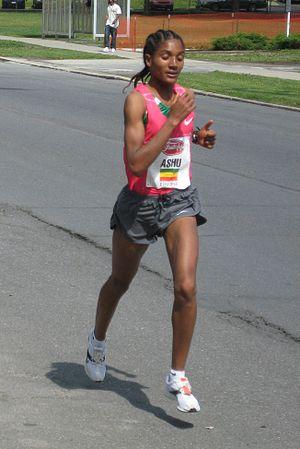
Ashu Kasim, née le 20 octobre 1984, est une athlète éthiopienne.